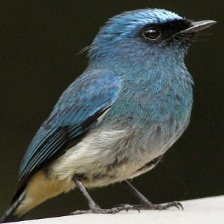
Species: INDIGO FLYCATCHER
Scientific name: EUMYIAS INDIGO